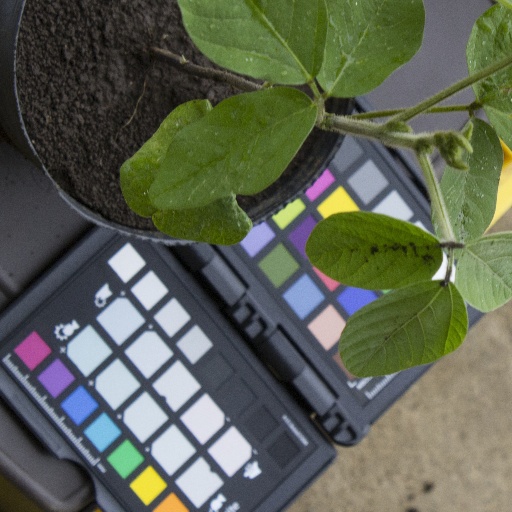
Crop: soybean